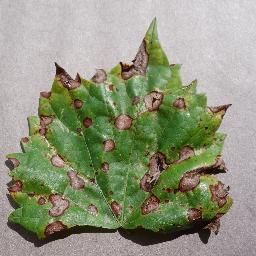
Label: Grape___Black_rot